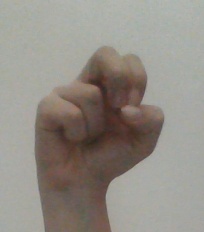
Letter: gaaf